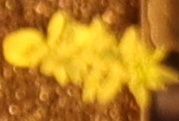
Label: Flax